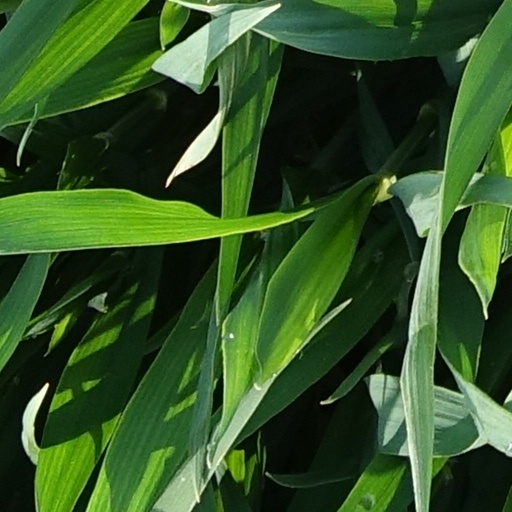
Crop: wheat